Silicon carbide

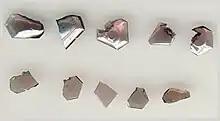
Synthetic SiC Lely crystals

Pure silicon carbide can be made by the Lely process, in which SiC powder is sublimed into high-temperature species of silicon, carbon, silicon dicarbide (SiC), and disilicon carbide (SiC) in an argon gas ambient at 2,500 °C and redeposited into flake-like single crystals, sized up to 2 × 2 cm, at a slightly colder substrate. This process yields high-quality single crystals, mostly of 6H-SiC phase (because of high growth temperature).